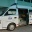
Label: ambulance